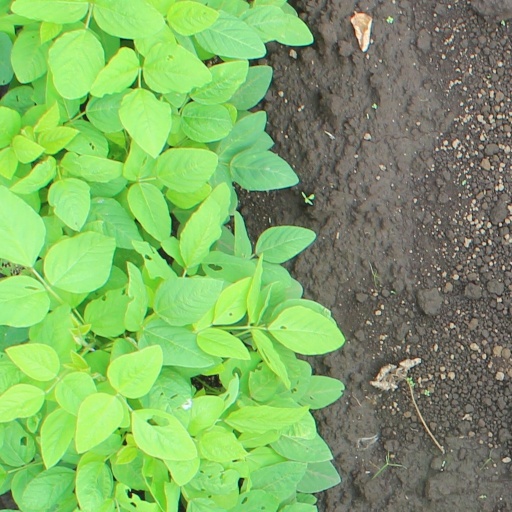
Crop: soybean